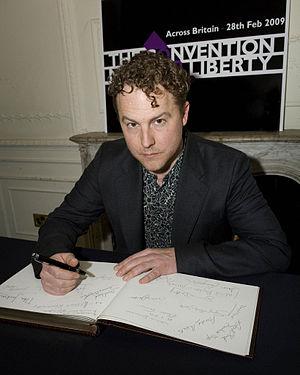
Samuel West est un acteur et metteur en scène britannique né le 19 juin 1966 à Hammersmith.